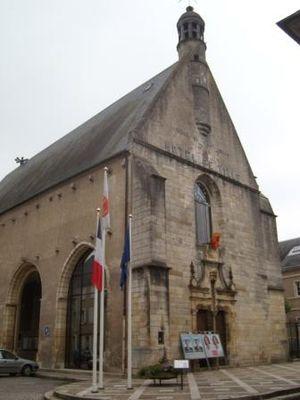
Cet article dresse une liste par ordre de mandat des maires de Saint-Amand-Montrond.
Saint-Amand-Montrond est une commune française, sous-préfecture, située dans le département du Cher, en région Centre-Val de Loire.
Cet article recense les monuments historiques du Cher, en France.